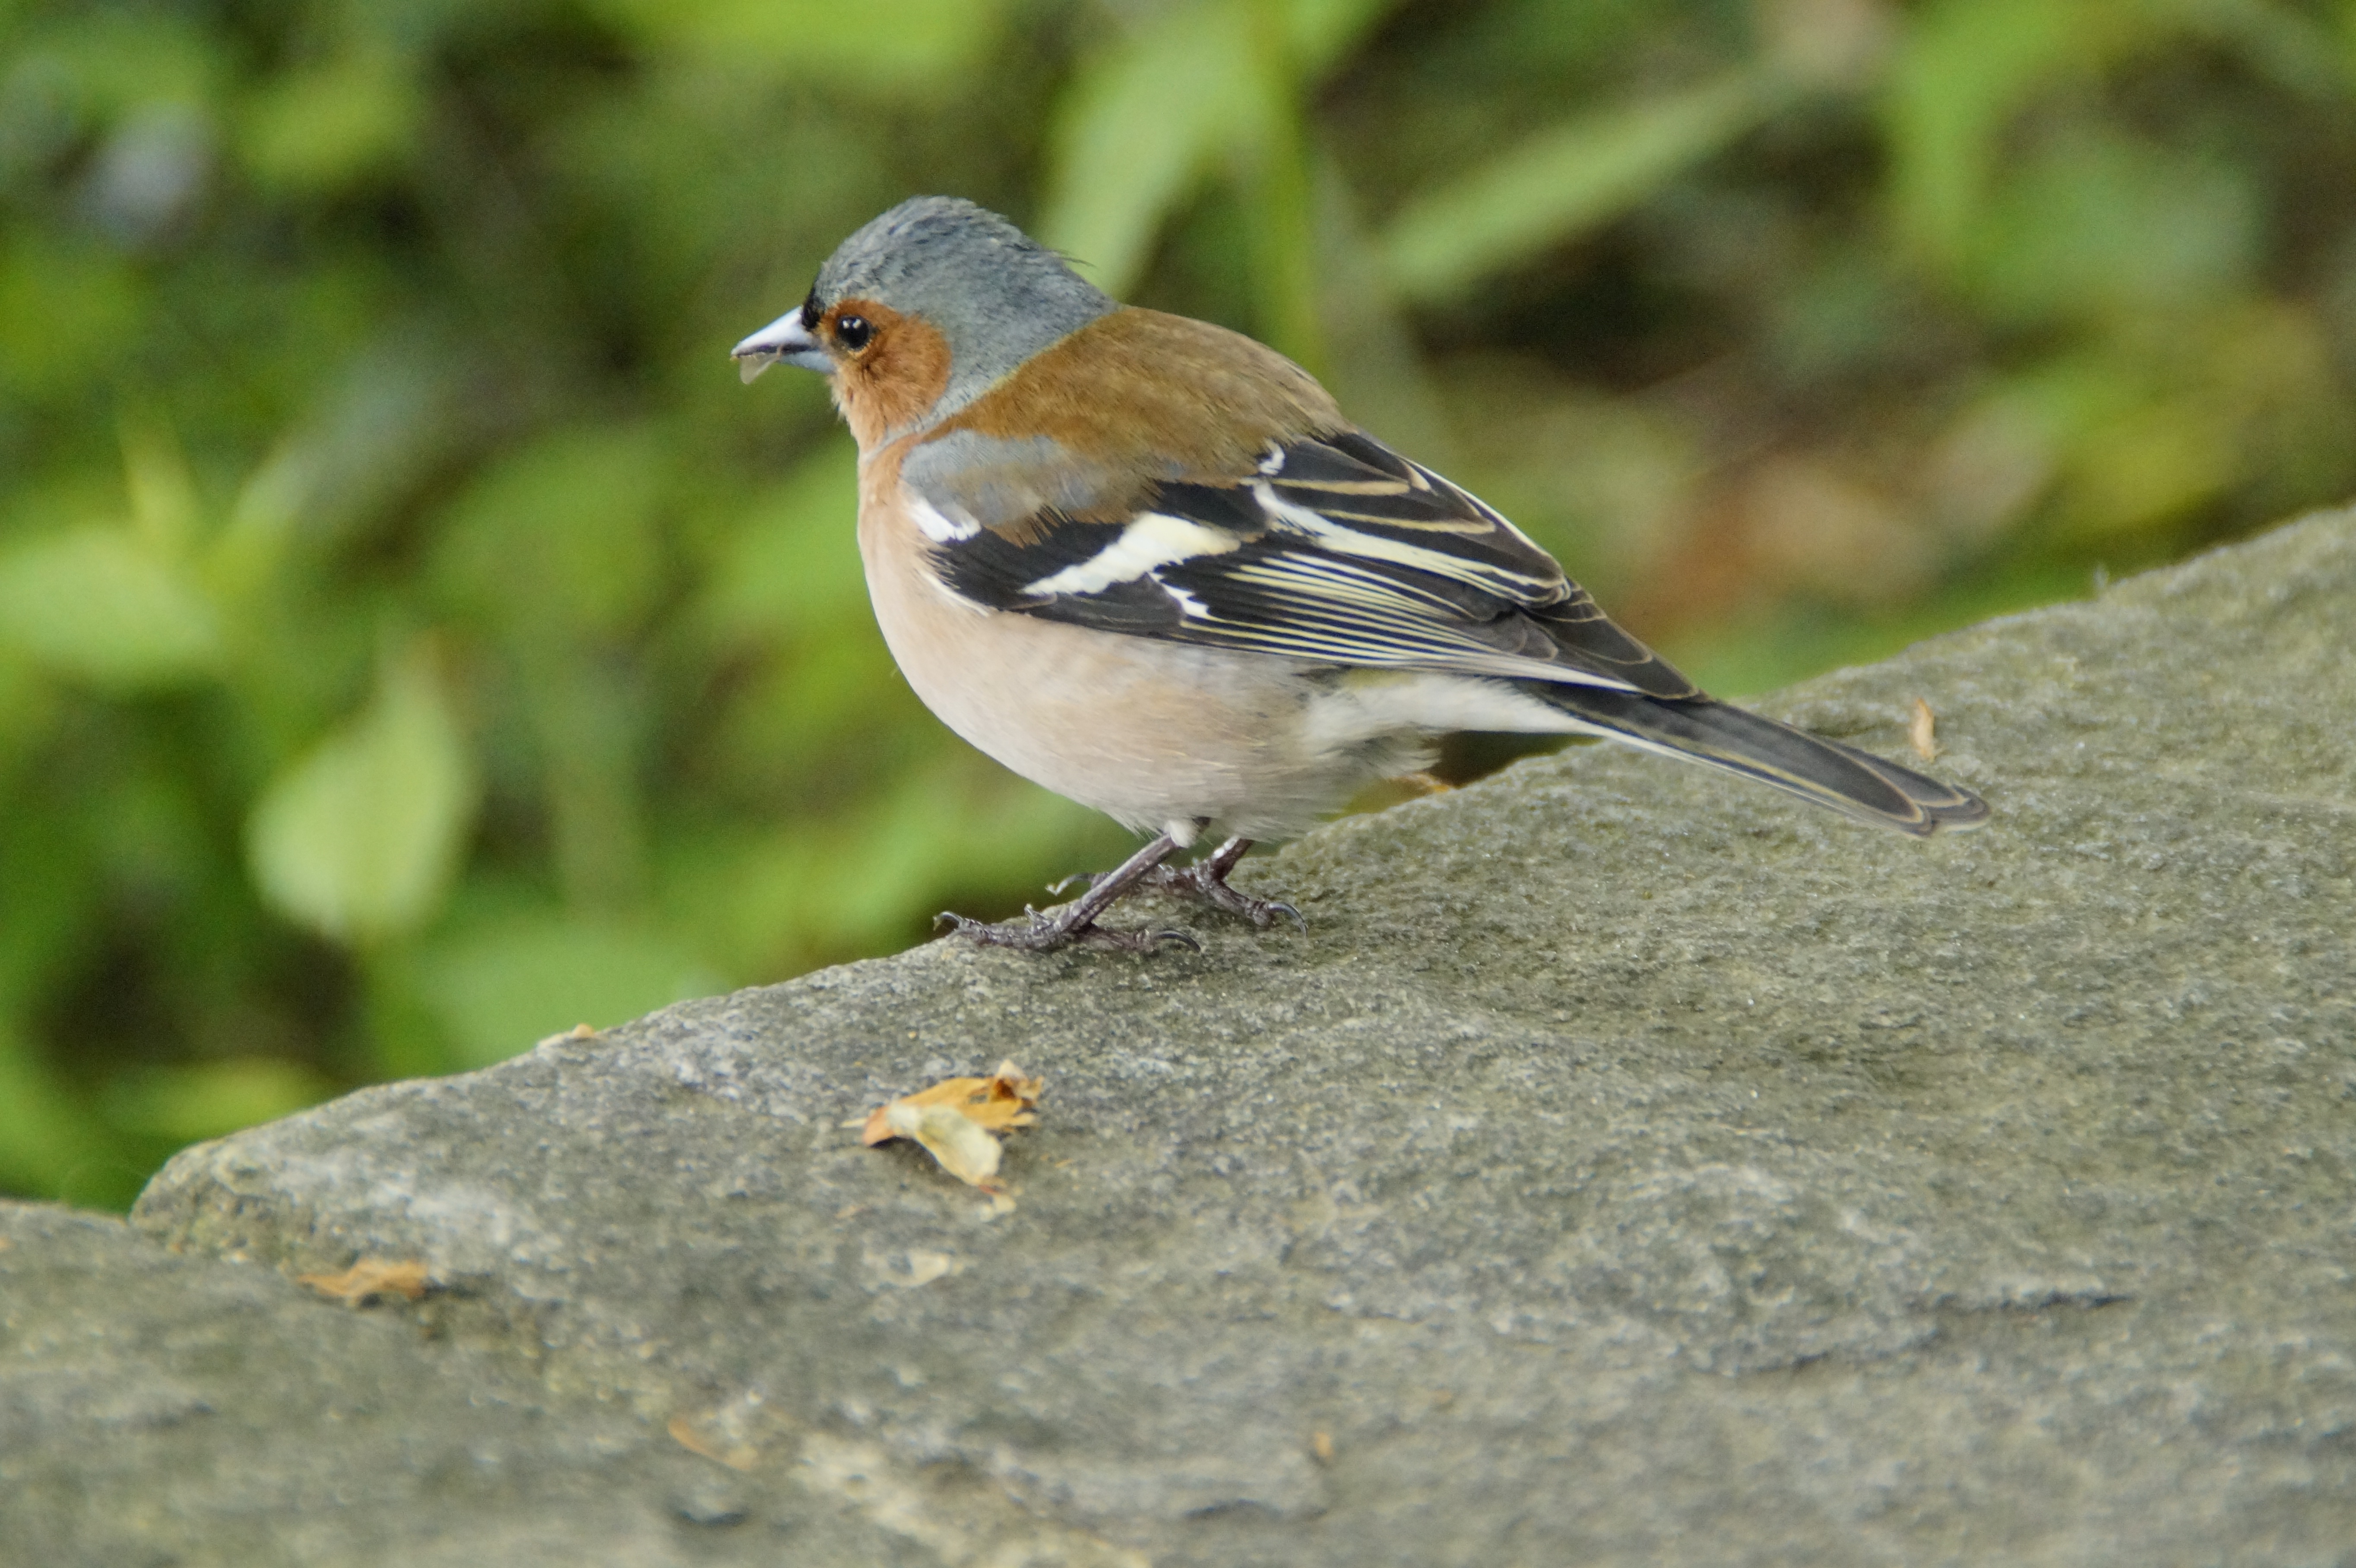
nature, bird, animal, wall, wildlife, beak, robin, fauna, plumage, songbird, drawing, vertebrate, sparrow, cheeky, finch, brambling, chaffinch, fink, trustful, house sparrow, old world flycatcher, perching bird, emberizidae, cinclidae